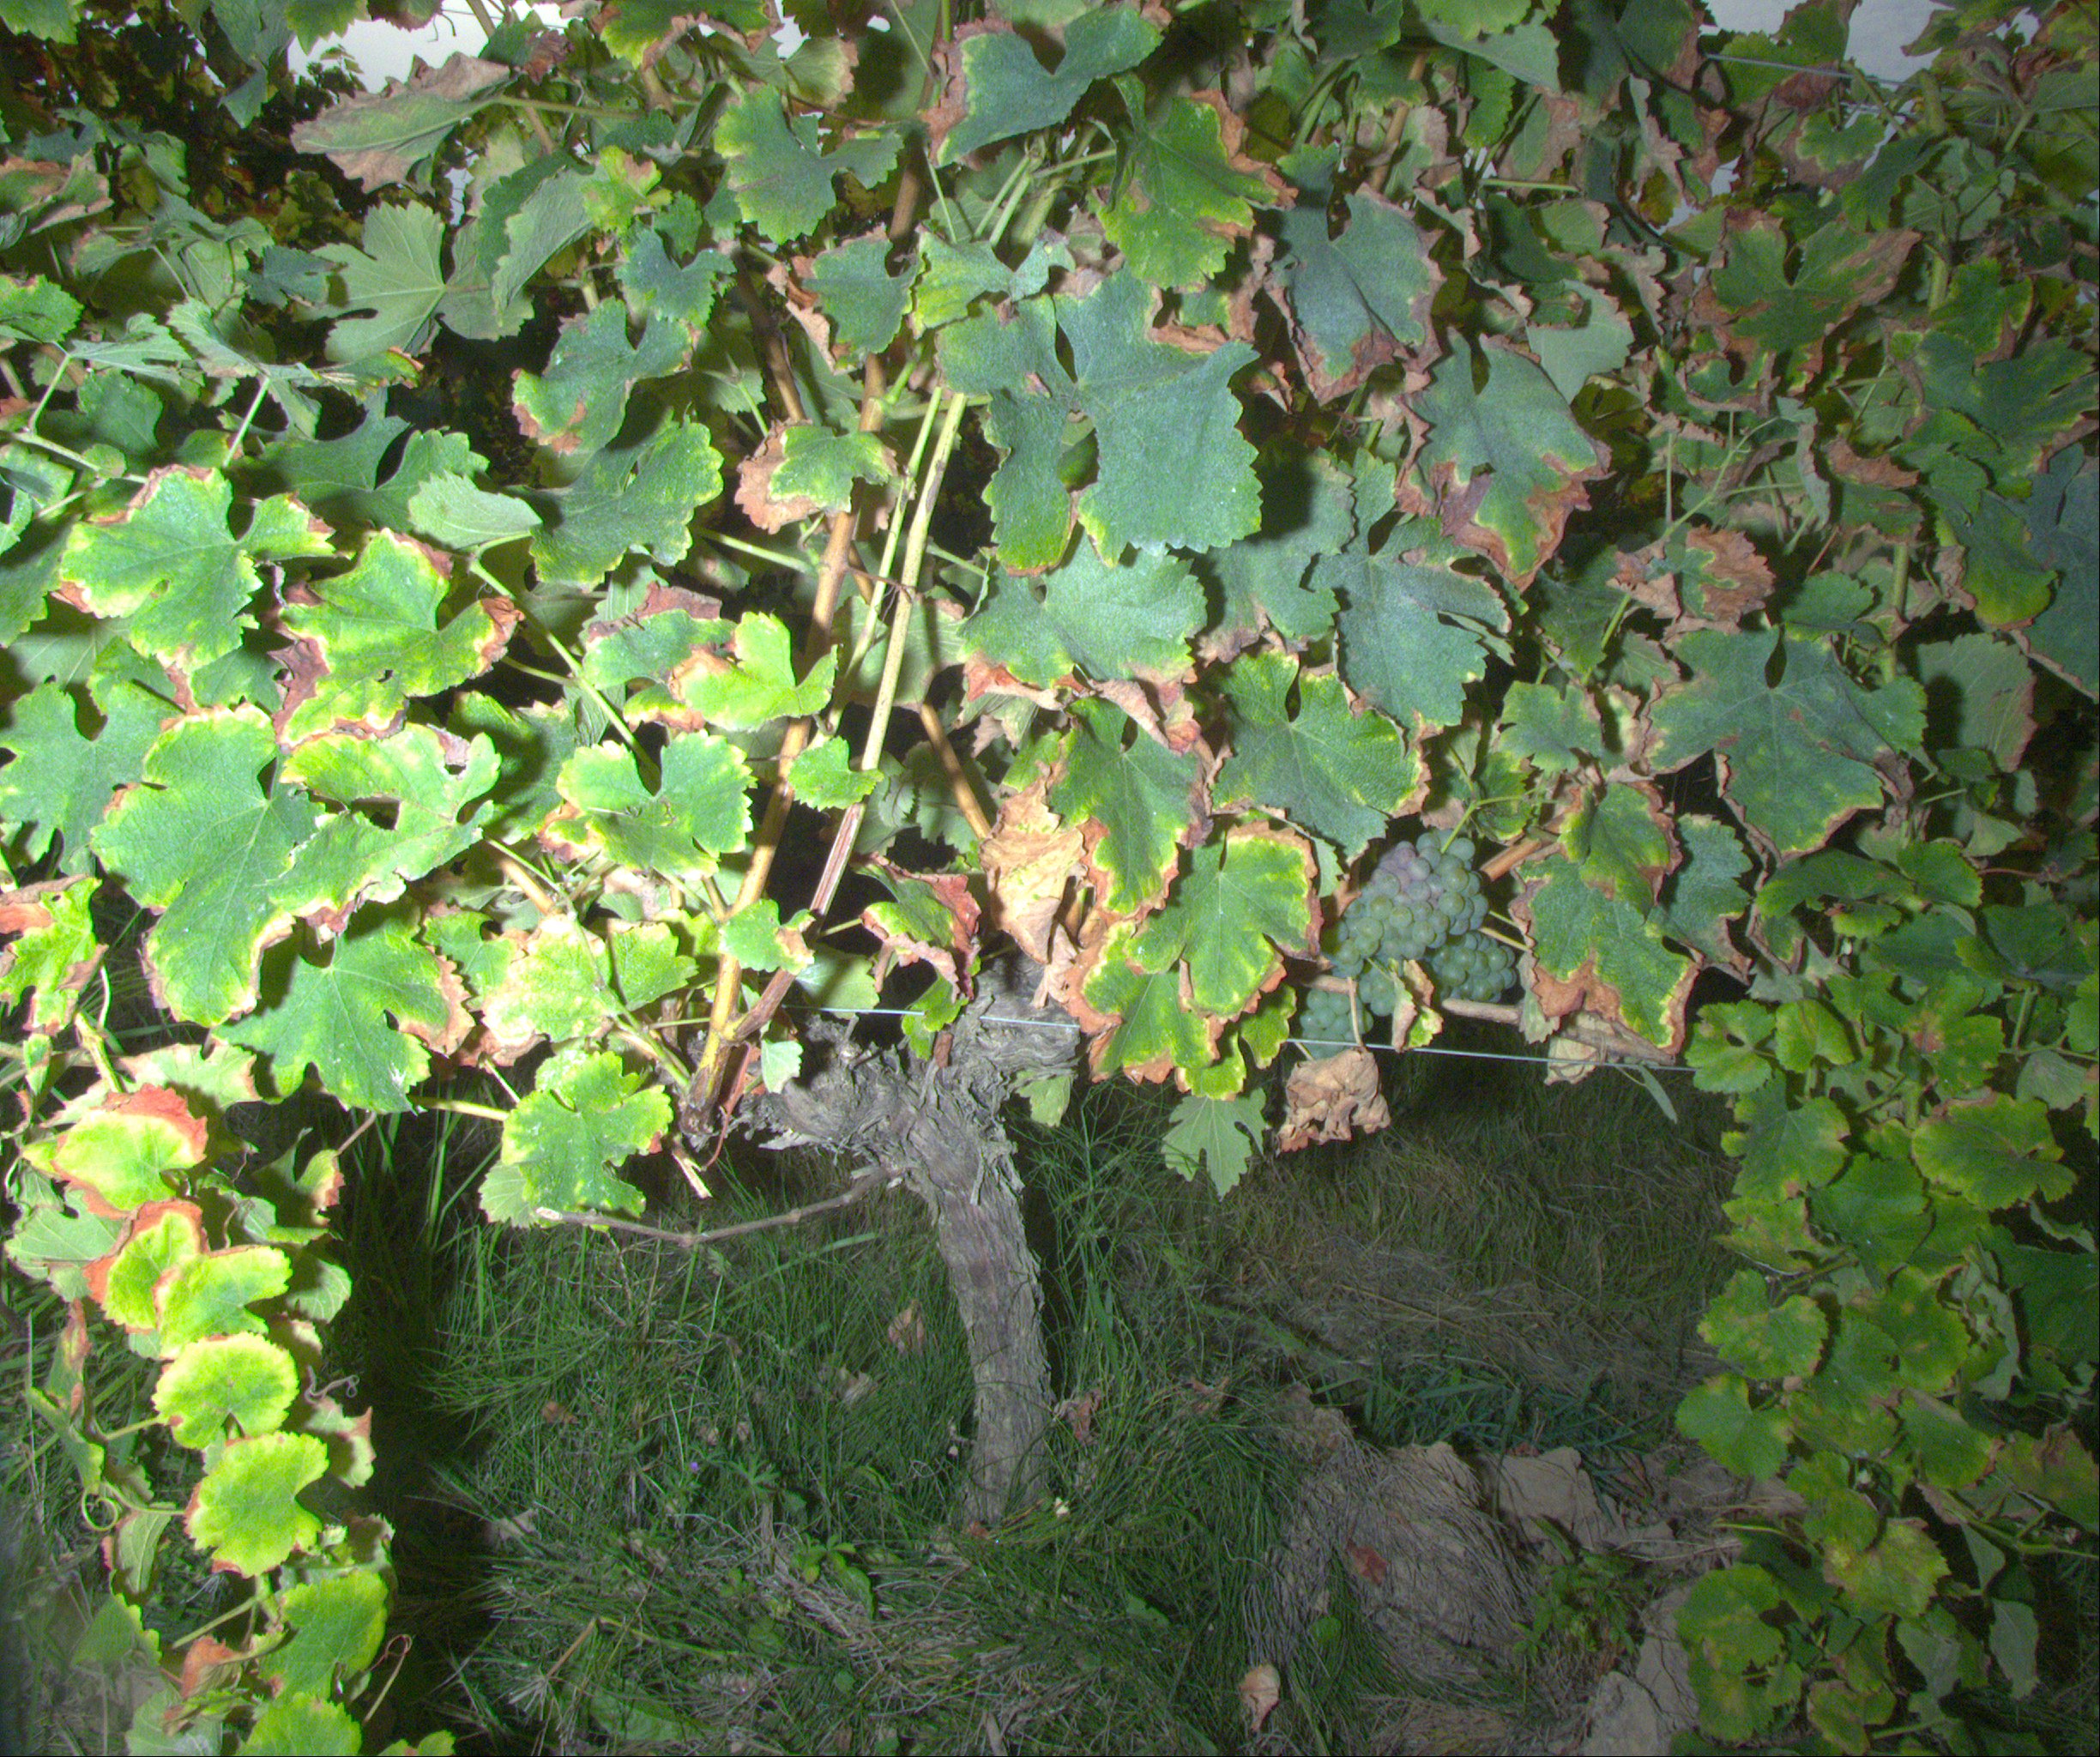
Grape variety: sauvignon-blanc
Disease: confounding disease (conf)